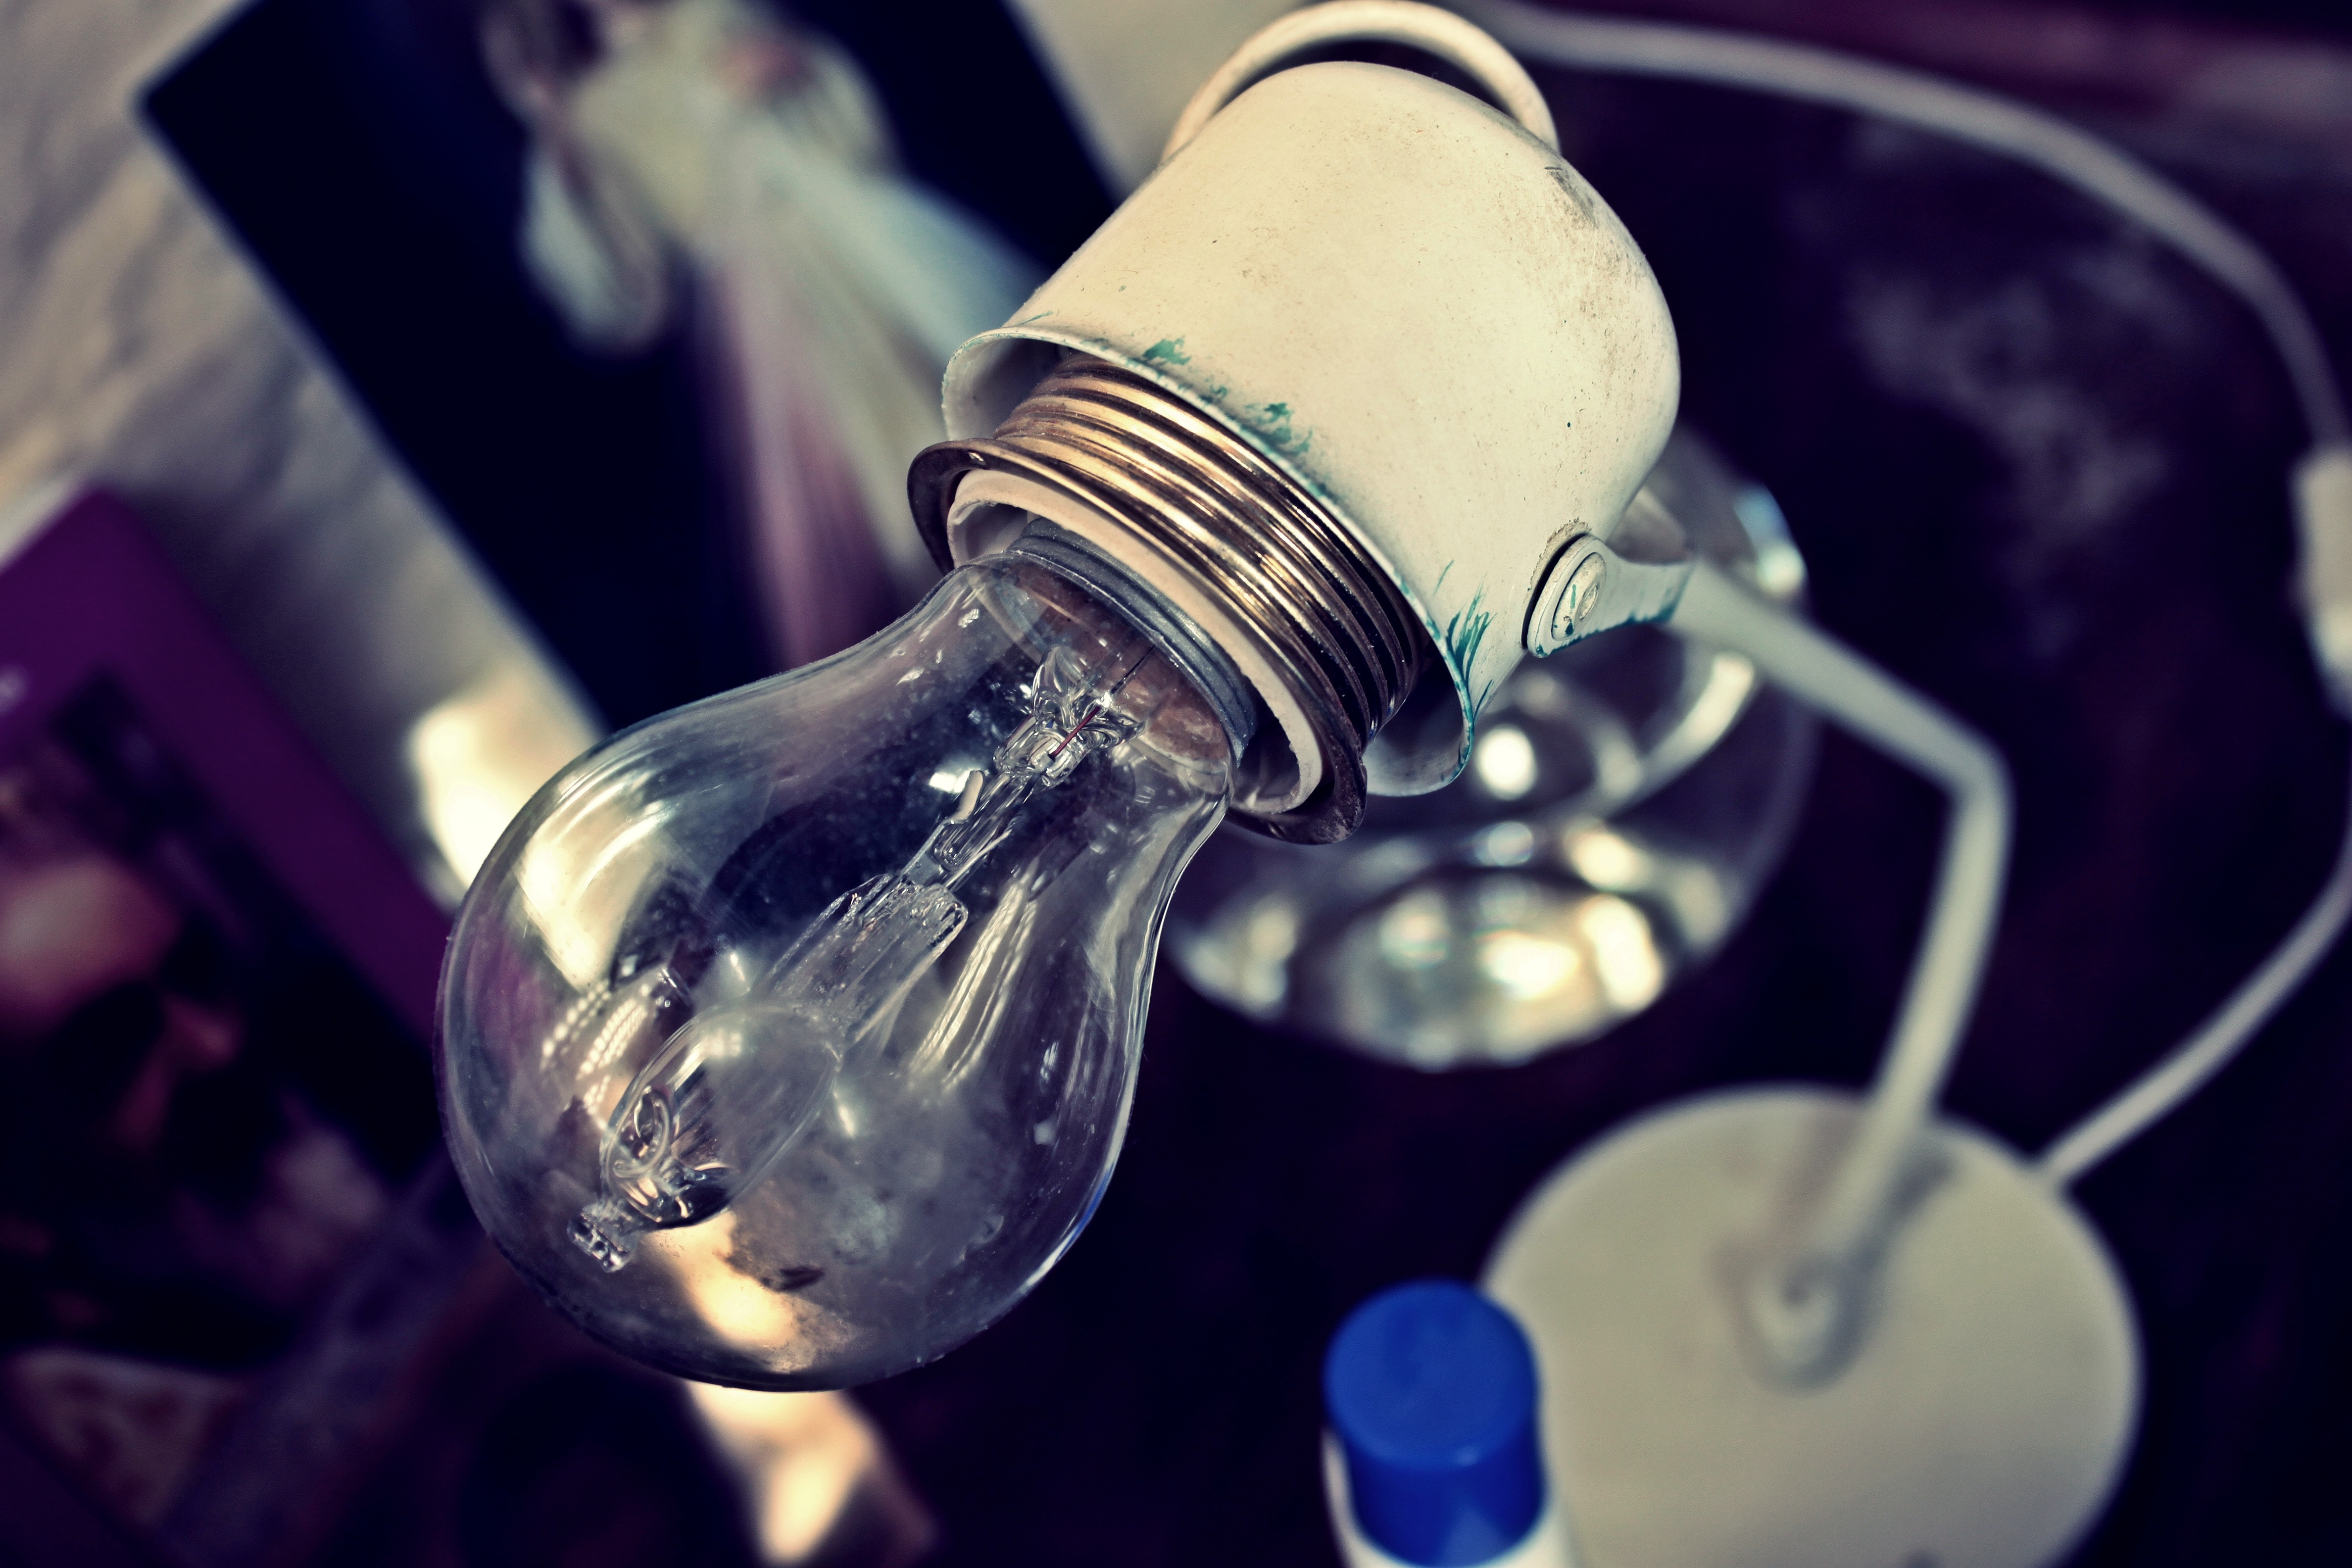
light, wine, white, photography, glass, color, drink, darkness, blue, lamp, lighting, close up, focus, macro photography, night watchman, incandescent light bulb